Rubber duck

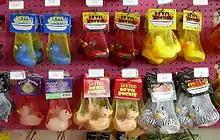
A variety of novelty "Devil Duckies"

The history of the rubber duck is linked to the emergence of rubber manufacturing in the late 19th century. The earliest rubber ducks were made from harder rubber when manufacturers began using Charles Goodyear's invention, vulcanized rubber. Consequently, these solid rubber ducks were not capable of floating and were instead intended as chew toys.